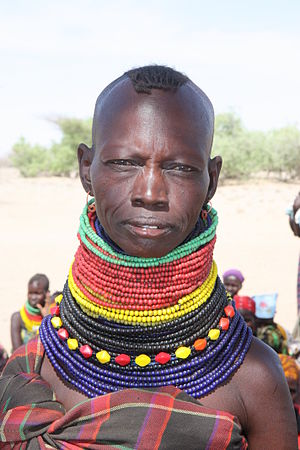
Girafkvinde
Turkana-kvinde i Kenya.
En girafkvinde er en kvinde, der har taget ringe på halsen, som gør halsen længere.